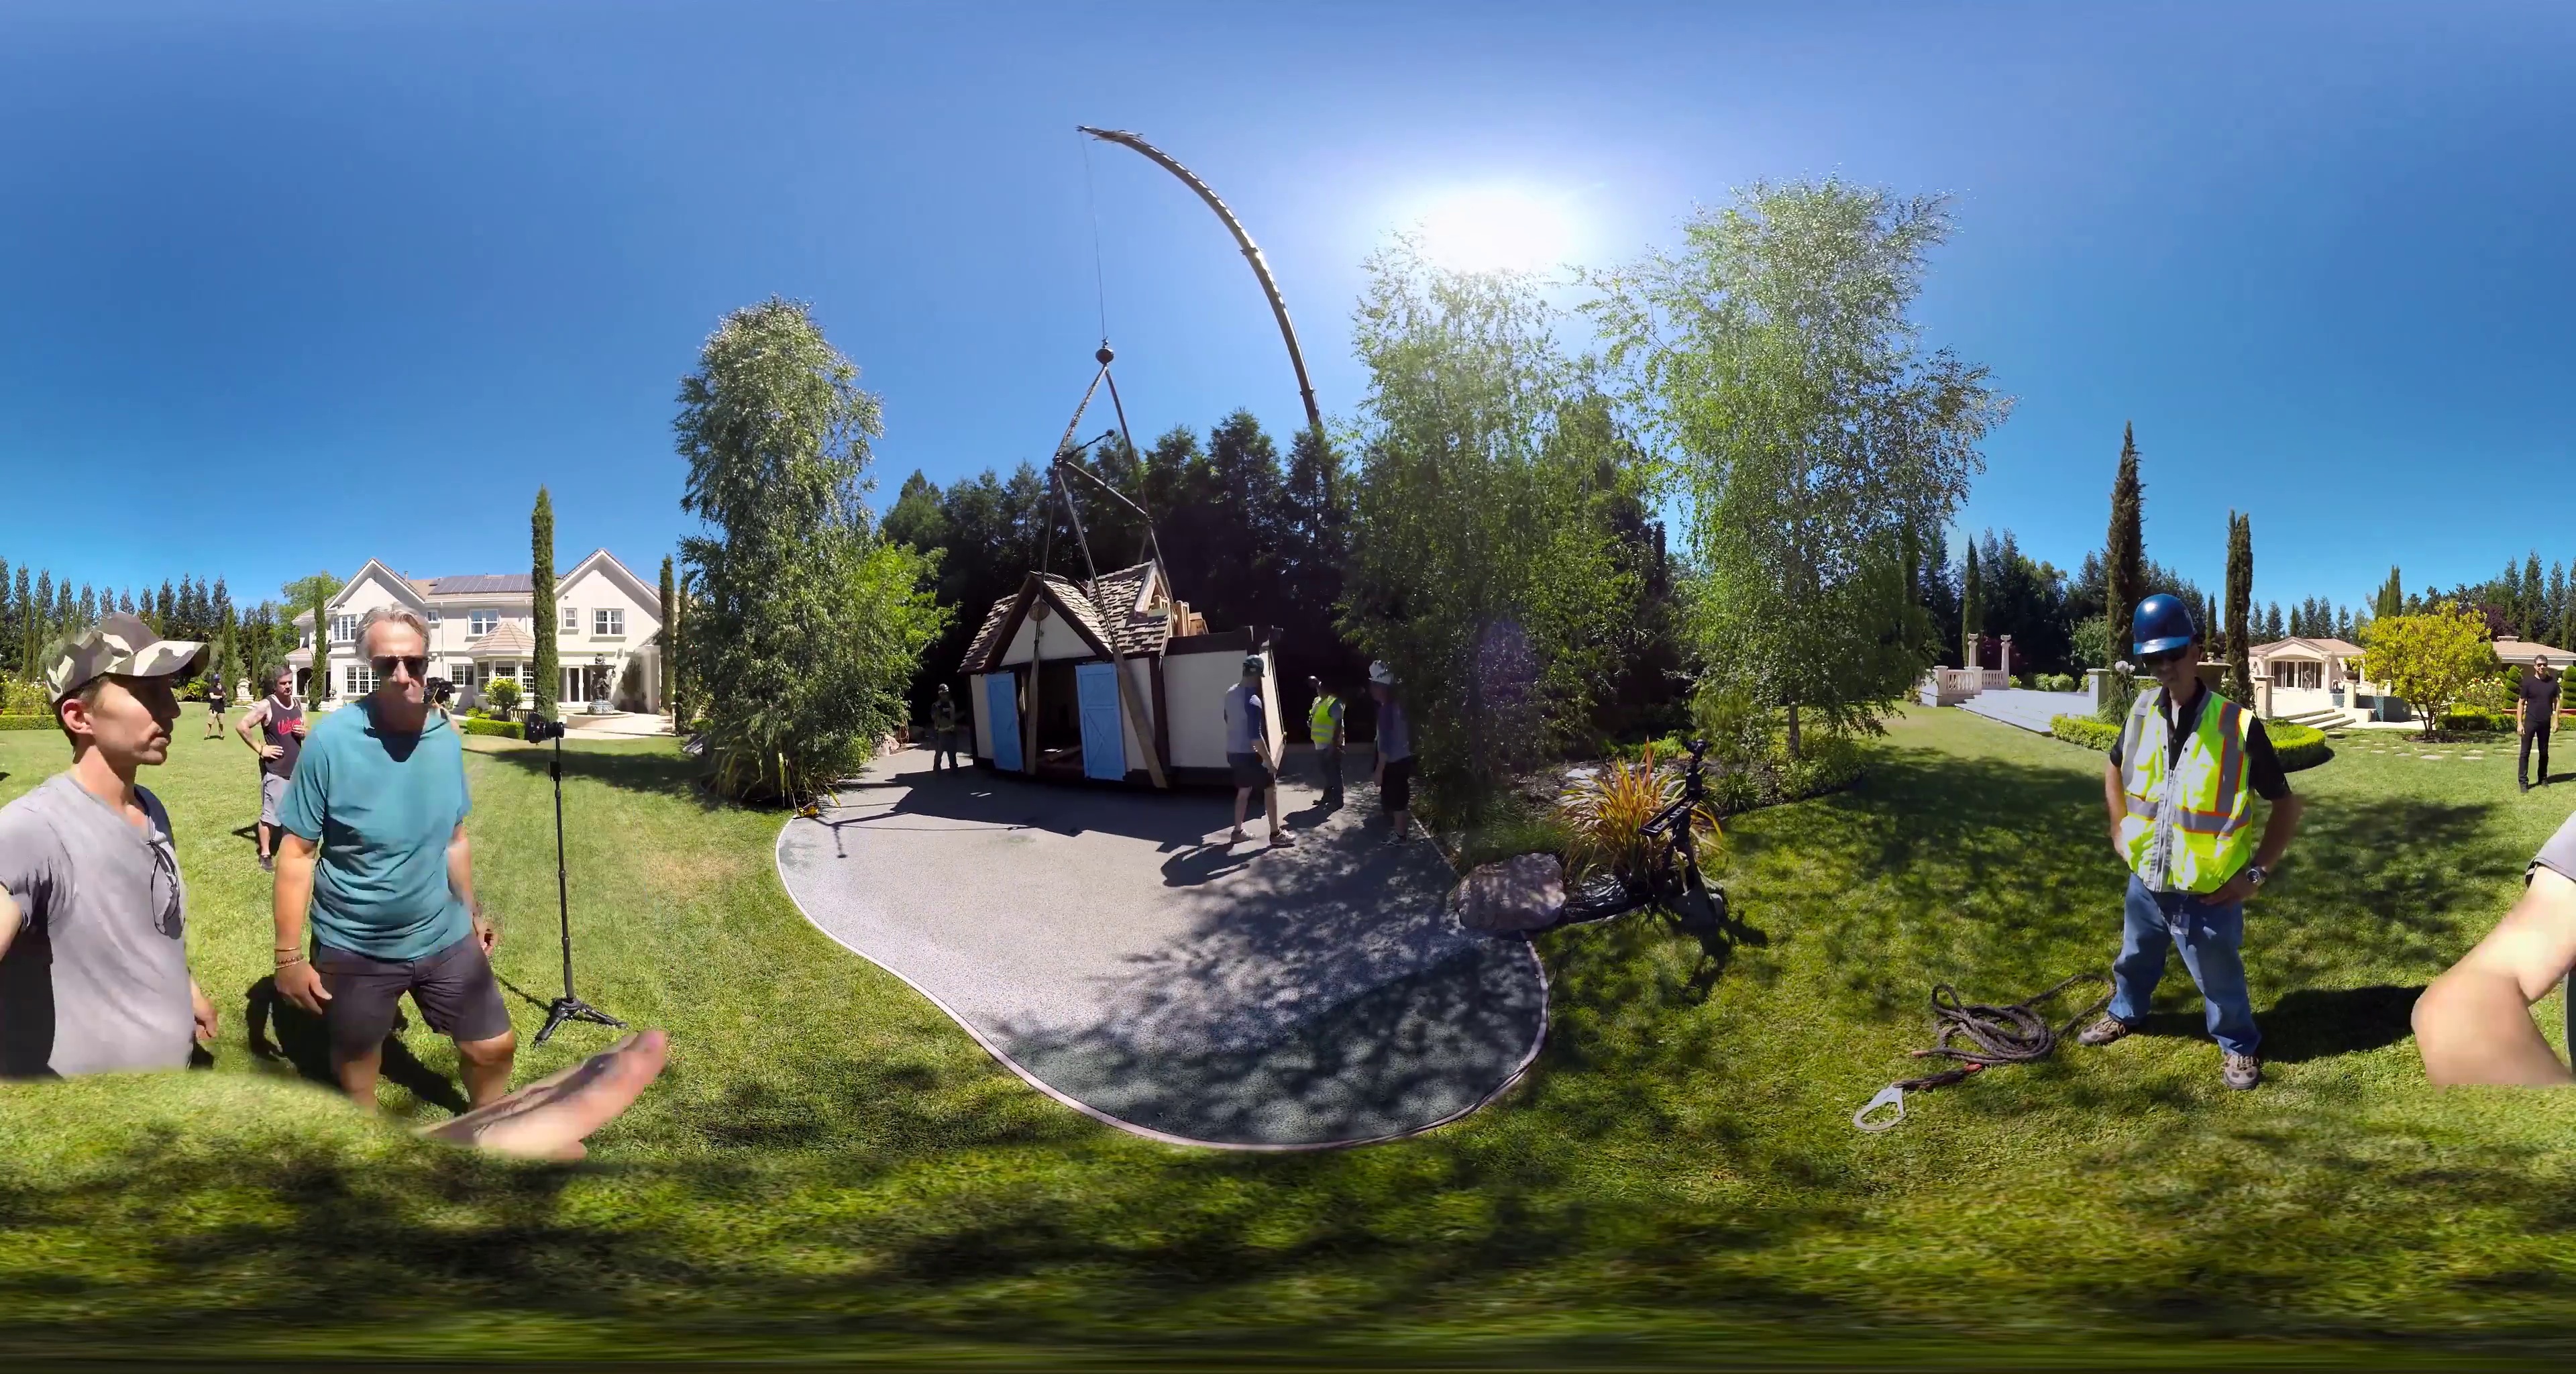
Referred object: A man wearing a blue safety helmet

Referred object: the blue safety helmet